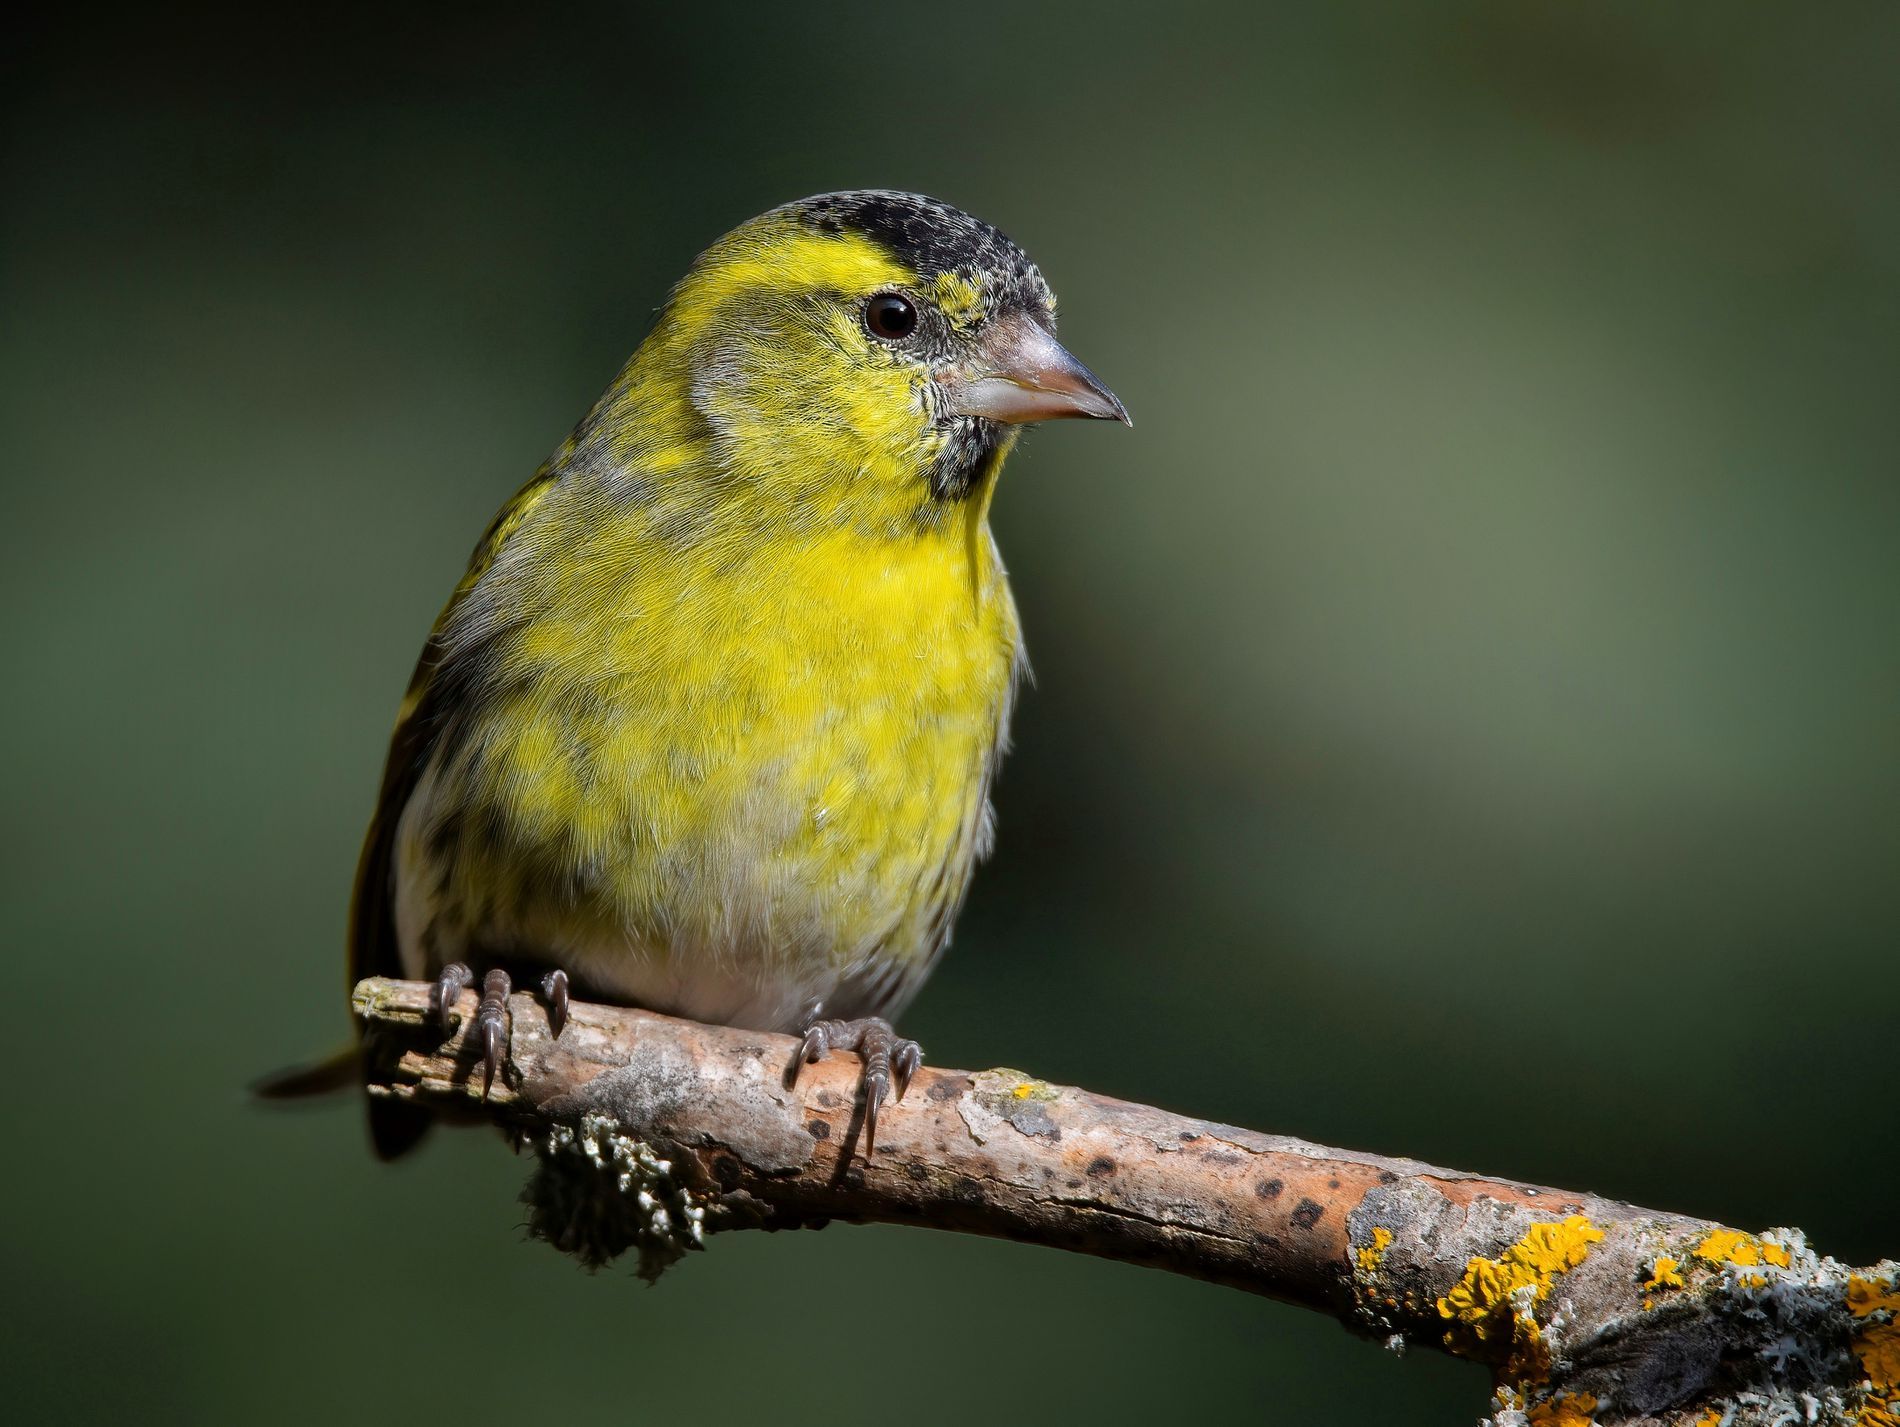
Eurasian Siskin.
Image features a blurry background, probably a natural setting. In the foreground, a bird, probably an Eurasian siskin, is visible with its small beak, standing on a tree branch and holding it with its sharp claws.
A close-up shot taken under an unknown but proper light source, with a natural and neutral color palette, features a blurry background, probably a natural setting. In the foreground, a bird, probably a Eurasian siskin, is visible with its small beak, standing on a tree branch and gripping it with its sharp claws. The color palette, combined with the objectives and elements presented in the image, gives a sense of calmness and peacefulness, and highlights the beauty of nature.
Labels: Animal, Bird, Finch, Canary, Blurry Background, Eurasian Siskin, Claw, Beak, Tree Branch
Camera: NIKON CORPORATION NIKON D3300